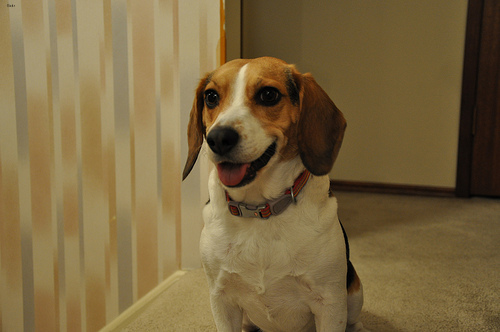
Animal: dog
Breed: beagle